Betaaj Badshah

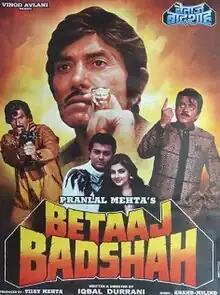
Release poster

Betaaj Badshah is a 1994 Indian romantic action film directed by Iqbal Durrani. The film stars Raaj Kumar, Shatrughan Sinha, Mamta Kulkarni, Jay Mehta and Prem Chopra.